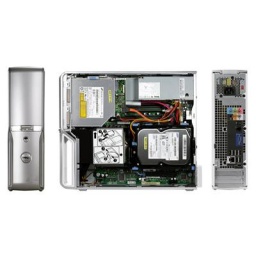
Upgrade computer in long beach